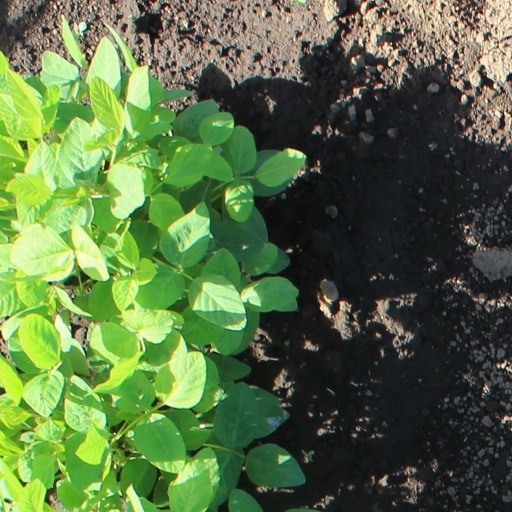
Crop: soybean